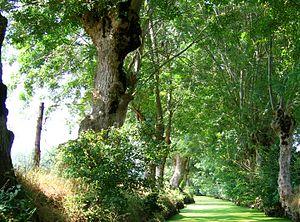
Un canal recouvert de lentilles d'eau, dans le Marais poitevin, à Maillezais (Vendée, France).
La Vendée est un département français traversé par la Vendée, rivière homonyme, affluent de la Sèvre Niortaise. Il est situé dans la région des Pays de la Loire et dans la province historique du Poitou, le département correspondant à l'ancien Bas-Poitou. L'Insee et la Poste lui attribuent le code 85. Sa préfecture est La Roche-sur-Yon.
Les Gardiennes est un roman d'Ernest Pérochon paru en 1924. Il dépeint principalement la vie et le labeur des femmes de la campagne dans les Deux-Sèvres pendant la Guerre de 1914-1918 alors que les hommes valides sont tous au Front. Le ton en est ouvertement féministe.
Maillezais est une commune française située dans le département de la Vendée en région Pays de la Loire.
L'ordre cistercien est un ordre monastique de droit pontifical.